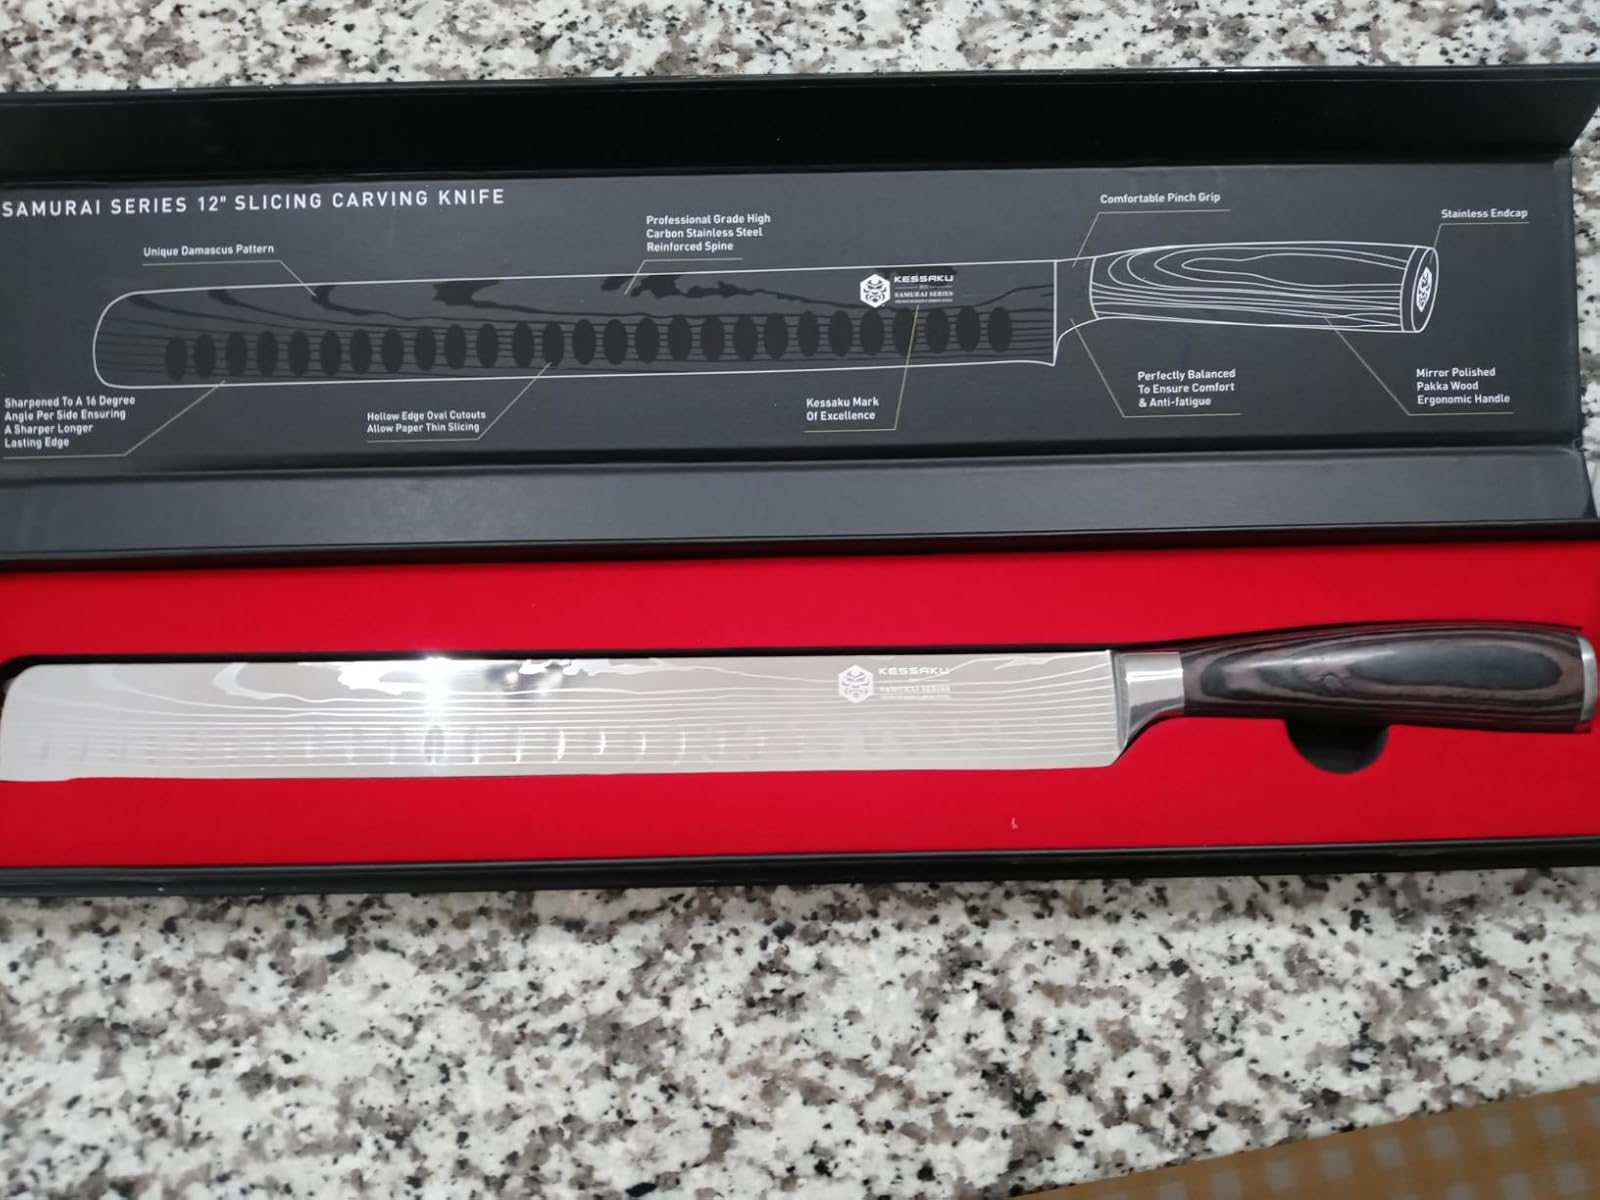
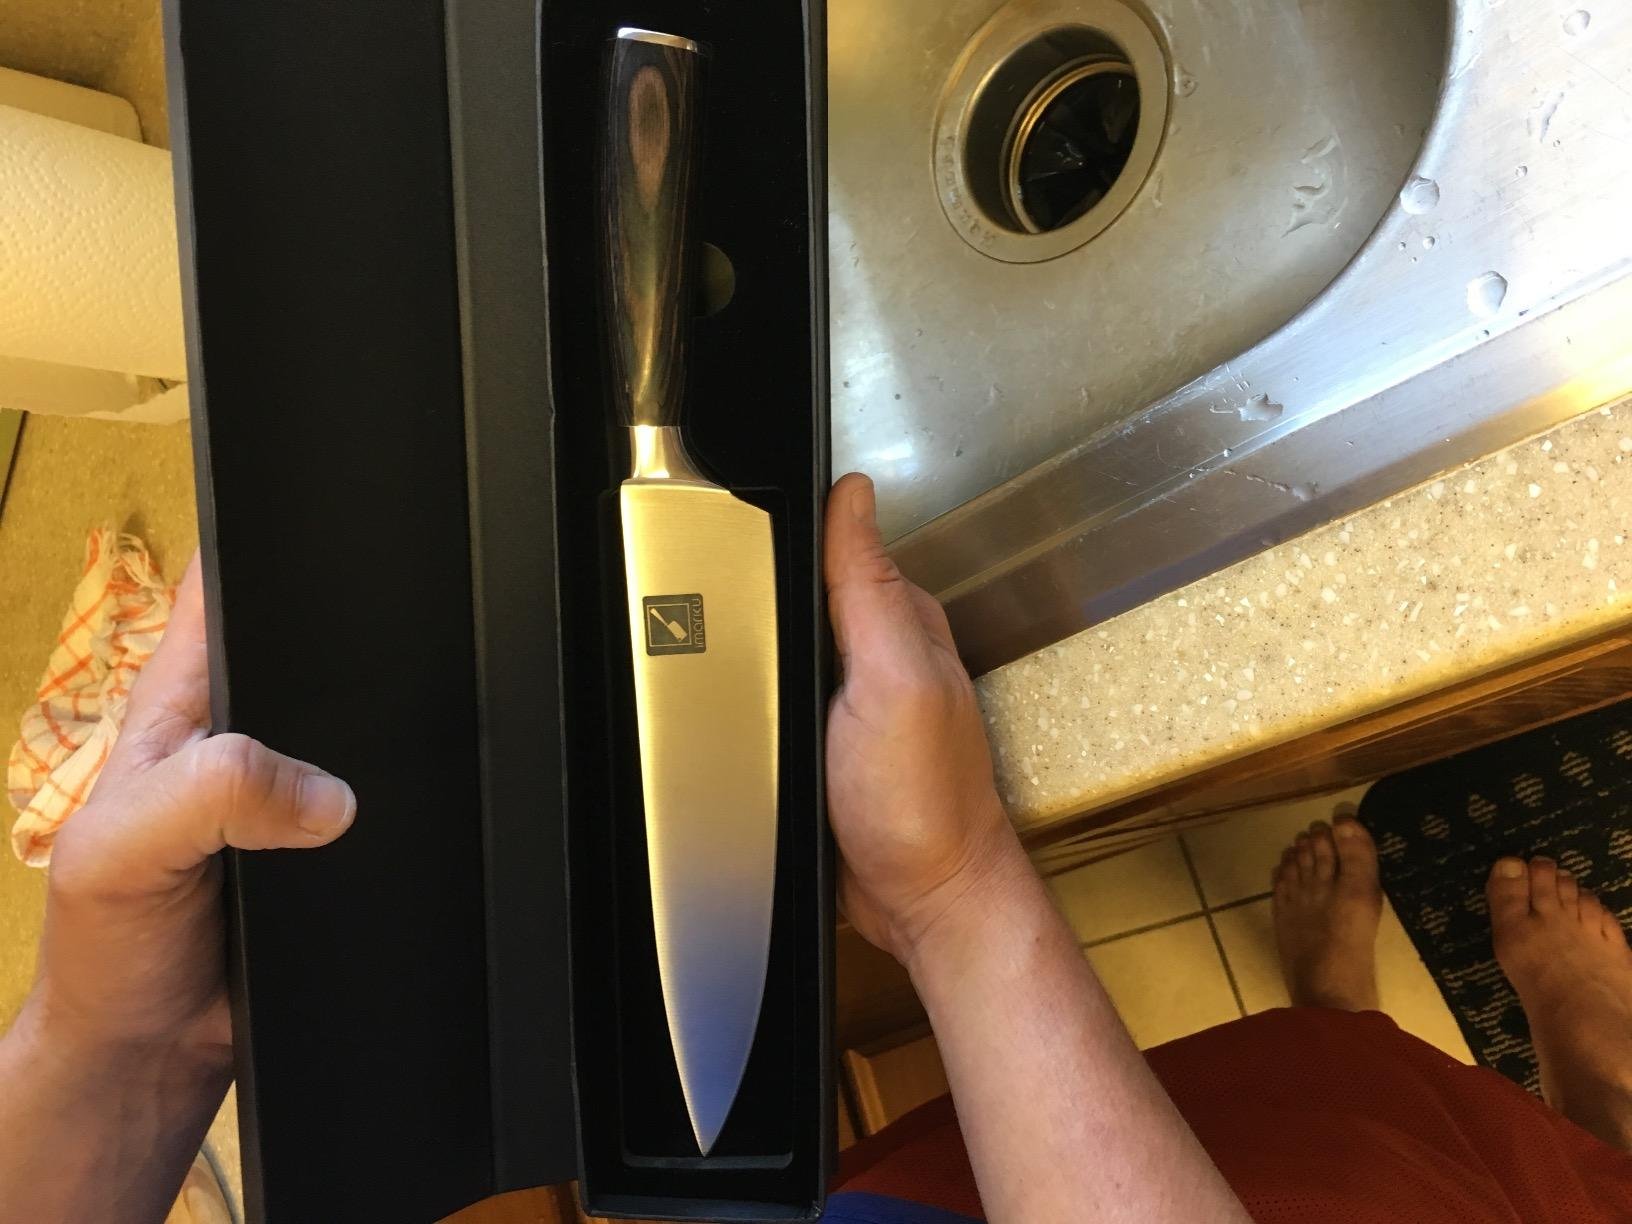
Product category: items_knife
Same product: no